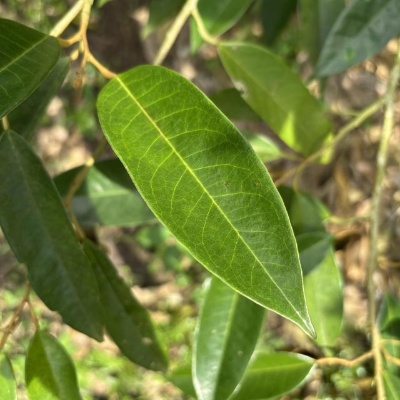
Label: Leaf_Healthy